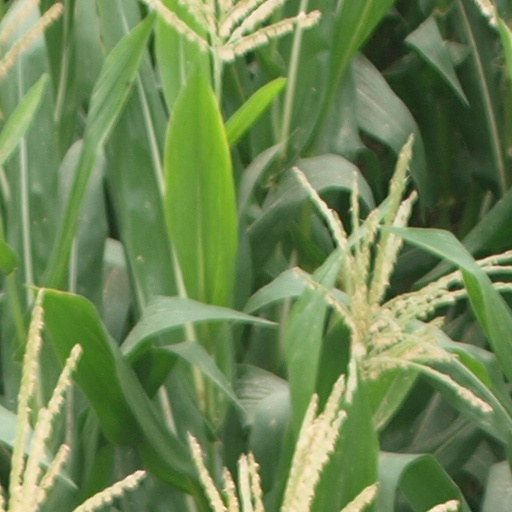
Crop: maize; corn